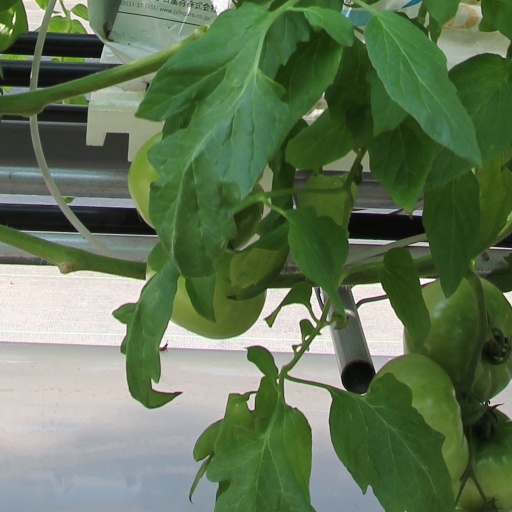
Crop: tomato